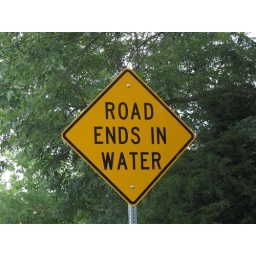
road ends in water